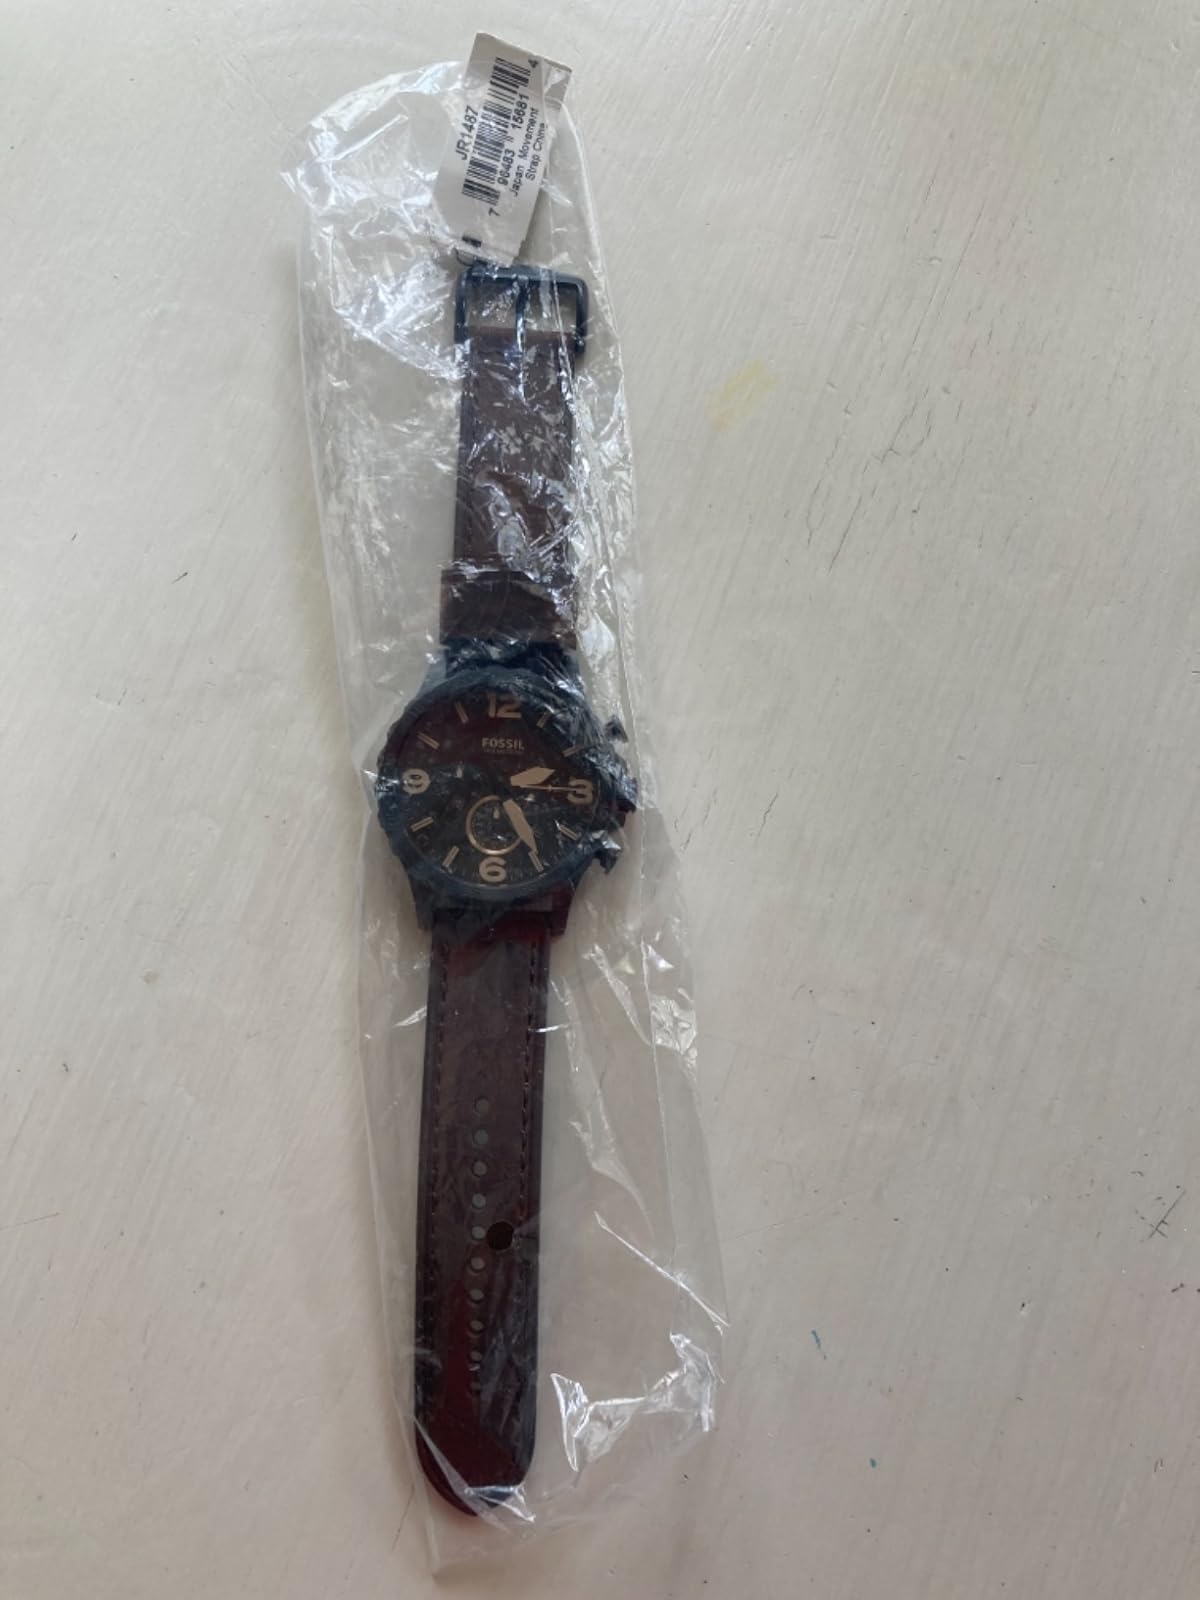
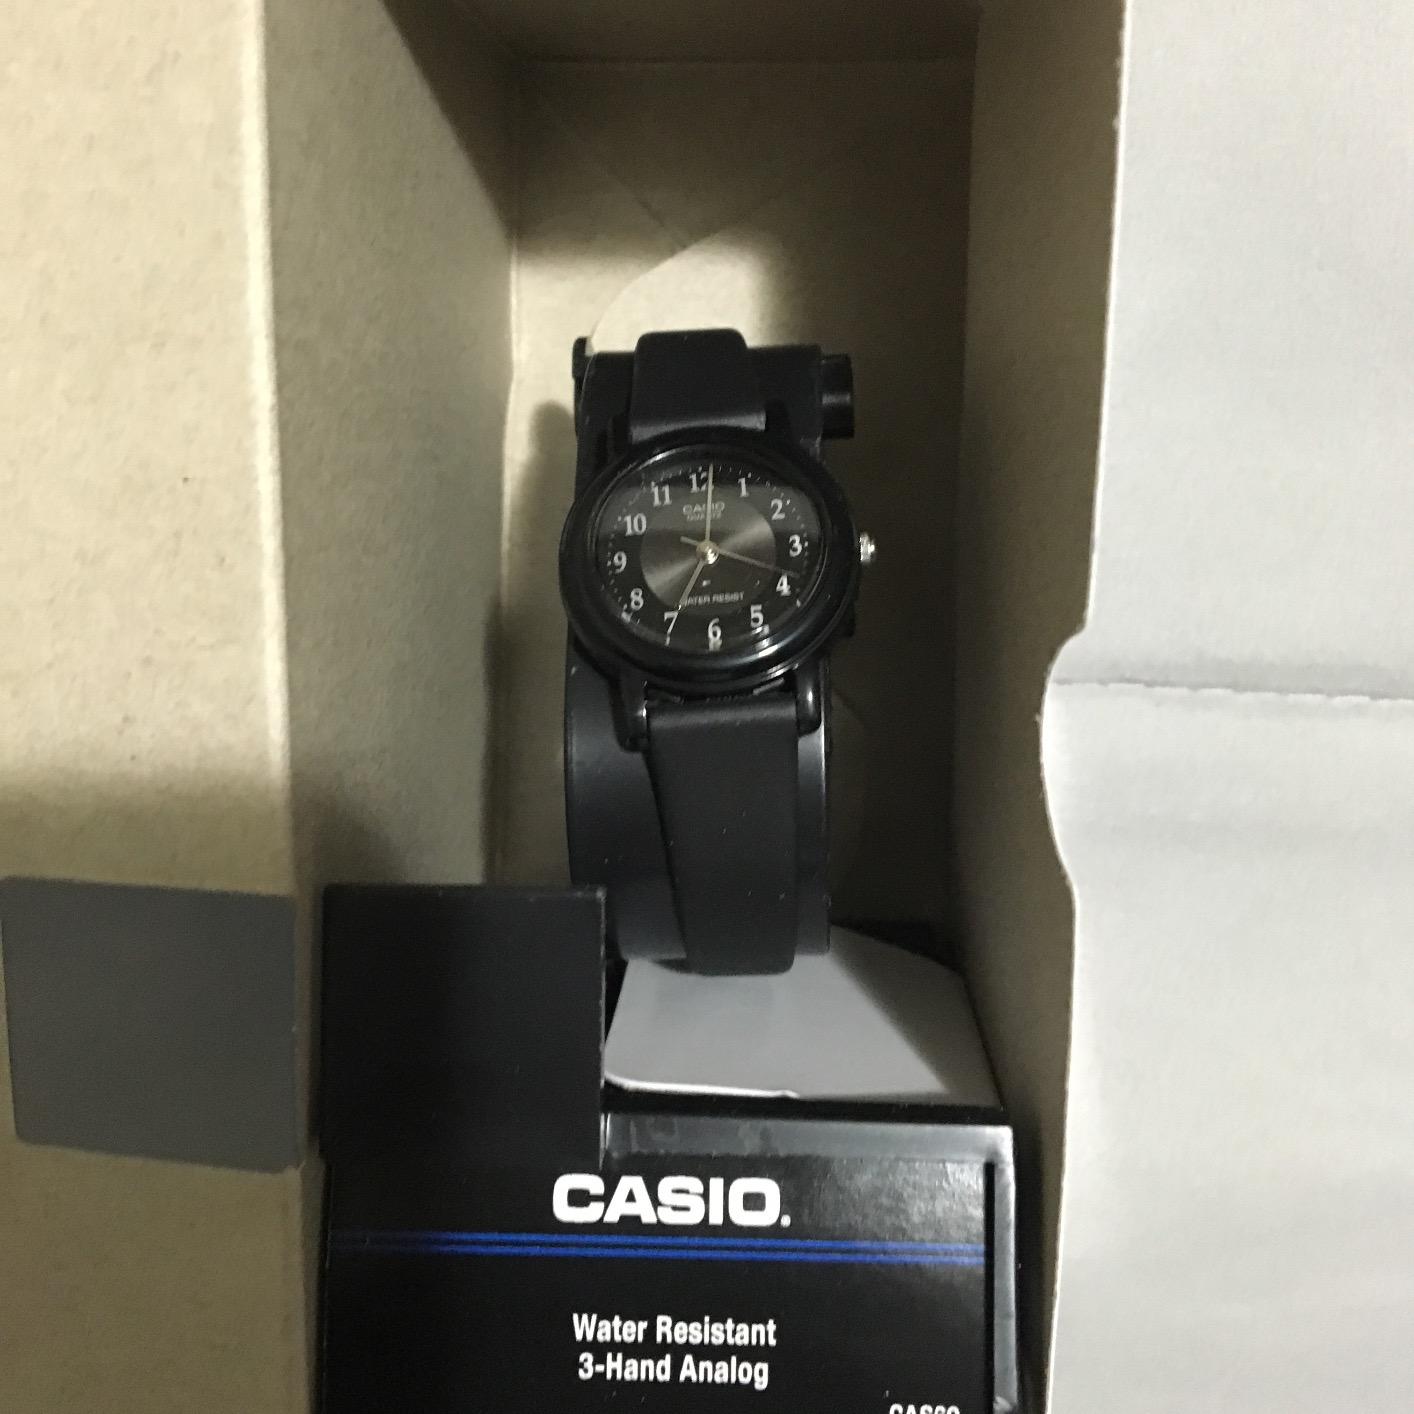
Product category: accessories_watch
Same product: no